Roman Musheghyan

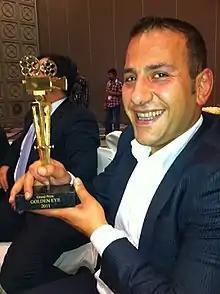
Roman Musheghyan on Golden Eye ceremony

Roman Musheghyan ( born 13 November 1980) is an Armenian and Russian film-director. He gained a wide popularity due to the TV series "Trap" which was broadcast in the director's homeland and then was bought to be shown on Russian television.